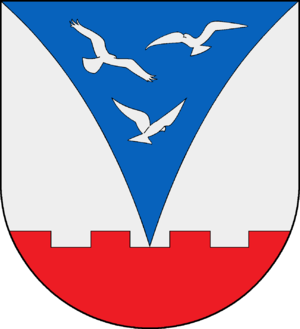
Haale est une municipalité allemande située dans le land du Schleswig-Holstein et dans l'arrondissement de Rendsburg-Eckernförde. En 2015, sa population est de 513 habitants.